Zeta potential

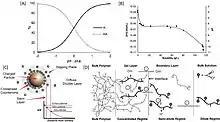
[A] pH-dependant ionisation of a weak acid [HA] and its conjugated base [A-] drawn using Henderson-Hasselbalch equation; [B] Ionisation and solubility of a pH-responsive polymer as a function of pH [C] A schematic showing the potential difference as a function of distance from the charged surface of a particle in a medium; [D] Dissolution mechanism of pH-responsive polymers reproduced with permission from. The encircled numbers in [D] represent (1) Diffusion of water and hydroxyl ions into the polymer matrix to form a gel layer, (2) Ionization of polymer chains in the gel layer, (3) Disentanglement of polymer chains out of the gel layer to the polymer-solution interface, (4) Further ionization of polymer chains at the polymer interface, (5) Diffusion of disentangled polymer chains away from the interface toward the bulk solution.

Zeta potential can also be used for the pKa estimation of complex polymers that is otherwise difficult to measure accurately using conventional methods. This can help studying the ionisation behaviour of various synthetic and natural polymers under various conditions and can help in establishing standardised dissolution-pH thresholds for pH responsive polymers.